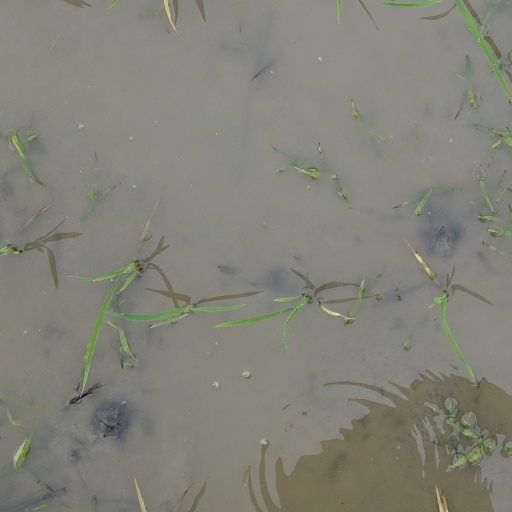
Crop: rice